Describe the emotion expressed in this image:  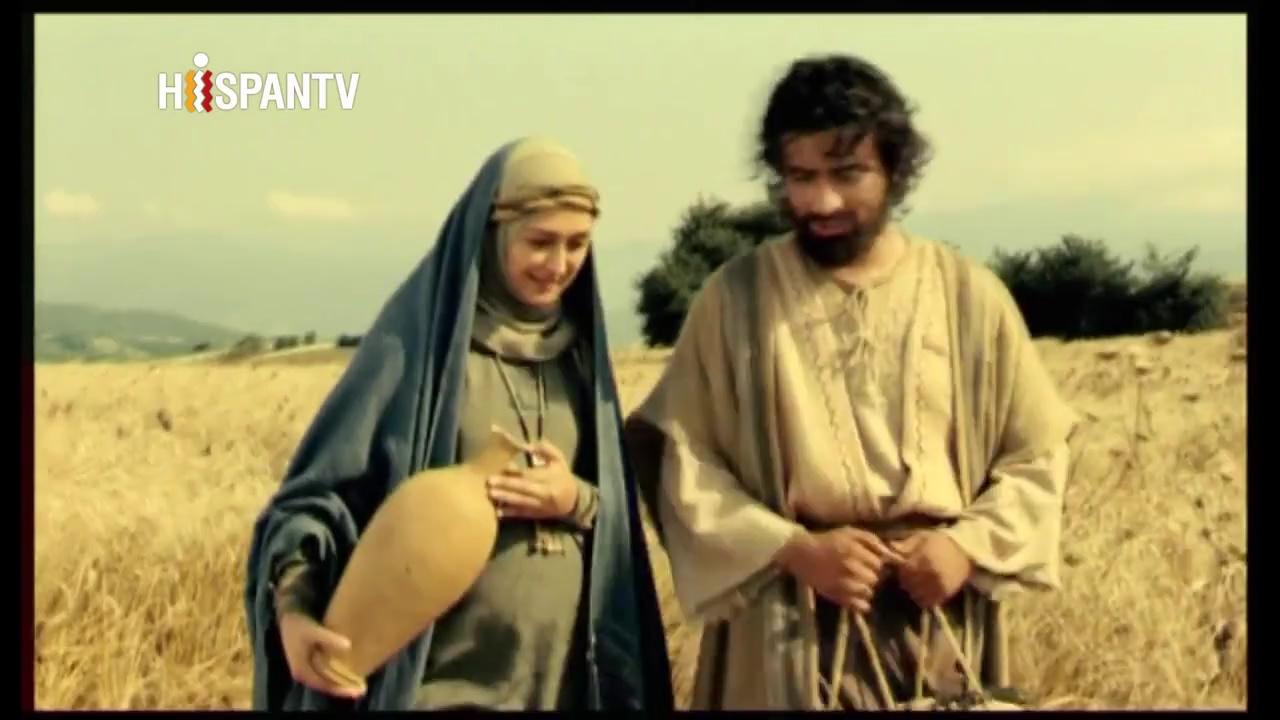
This person displays Fear, valence and arousal with high intensity.